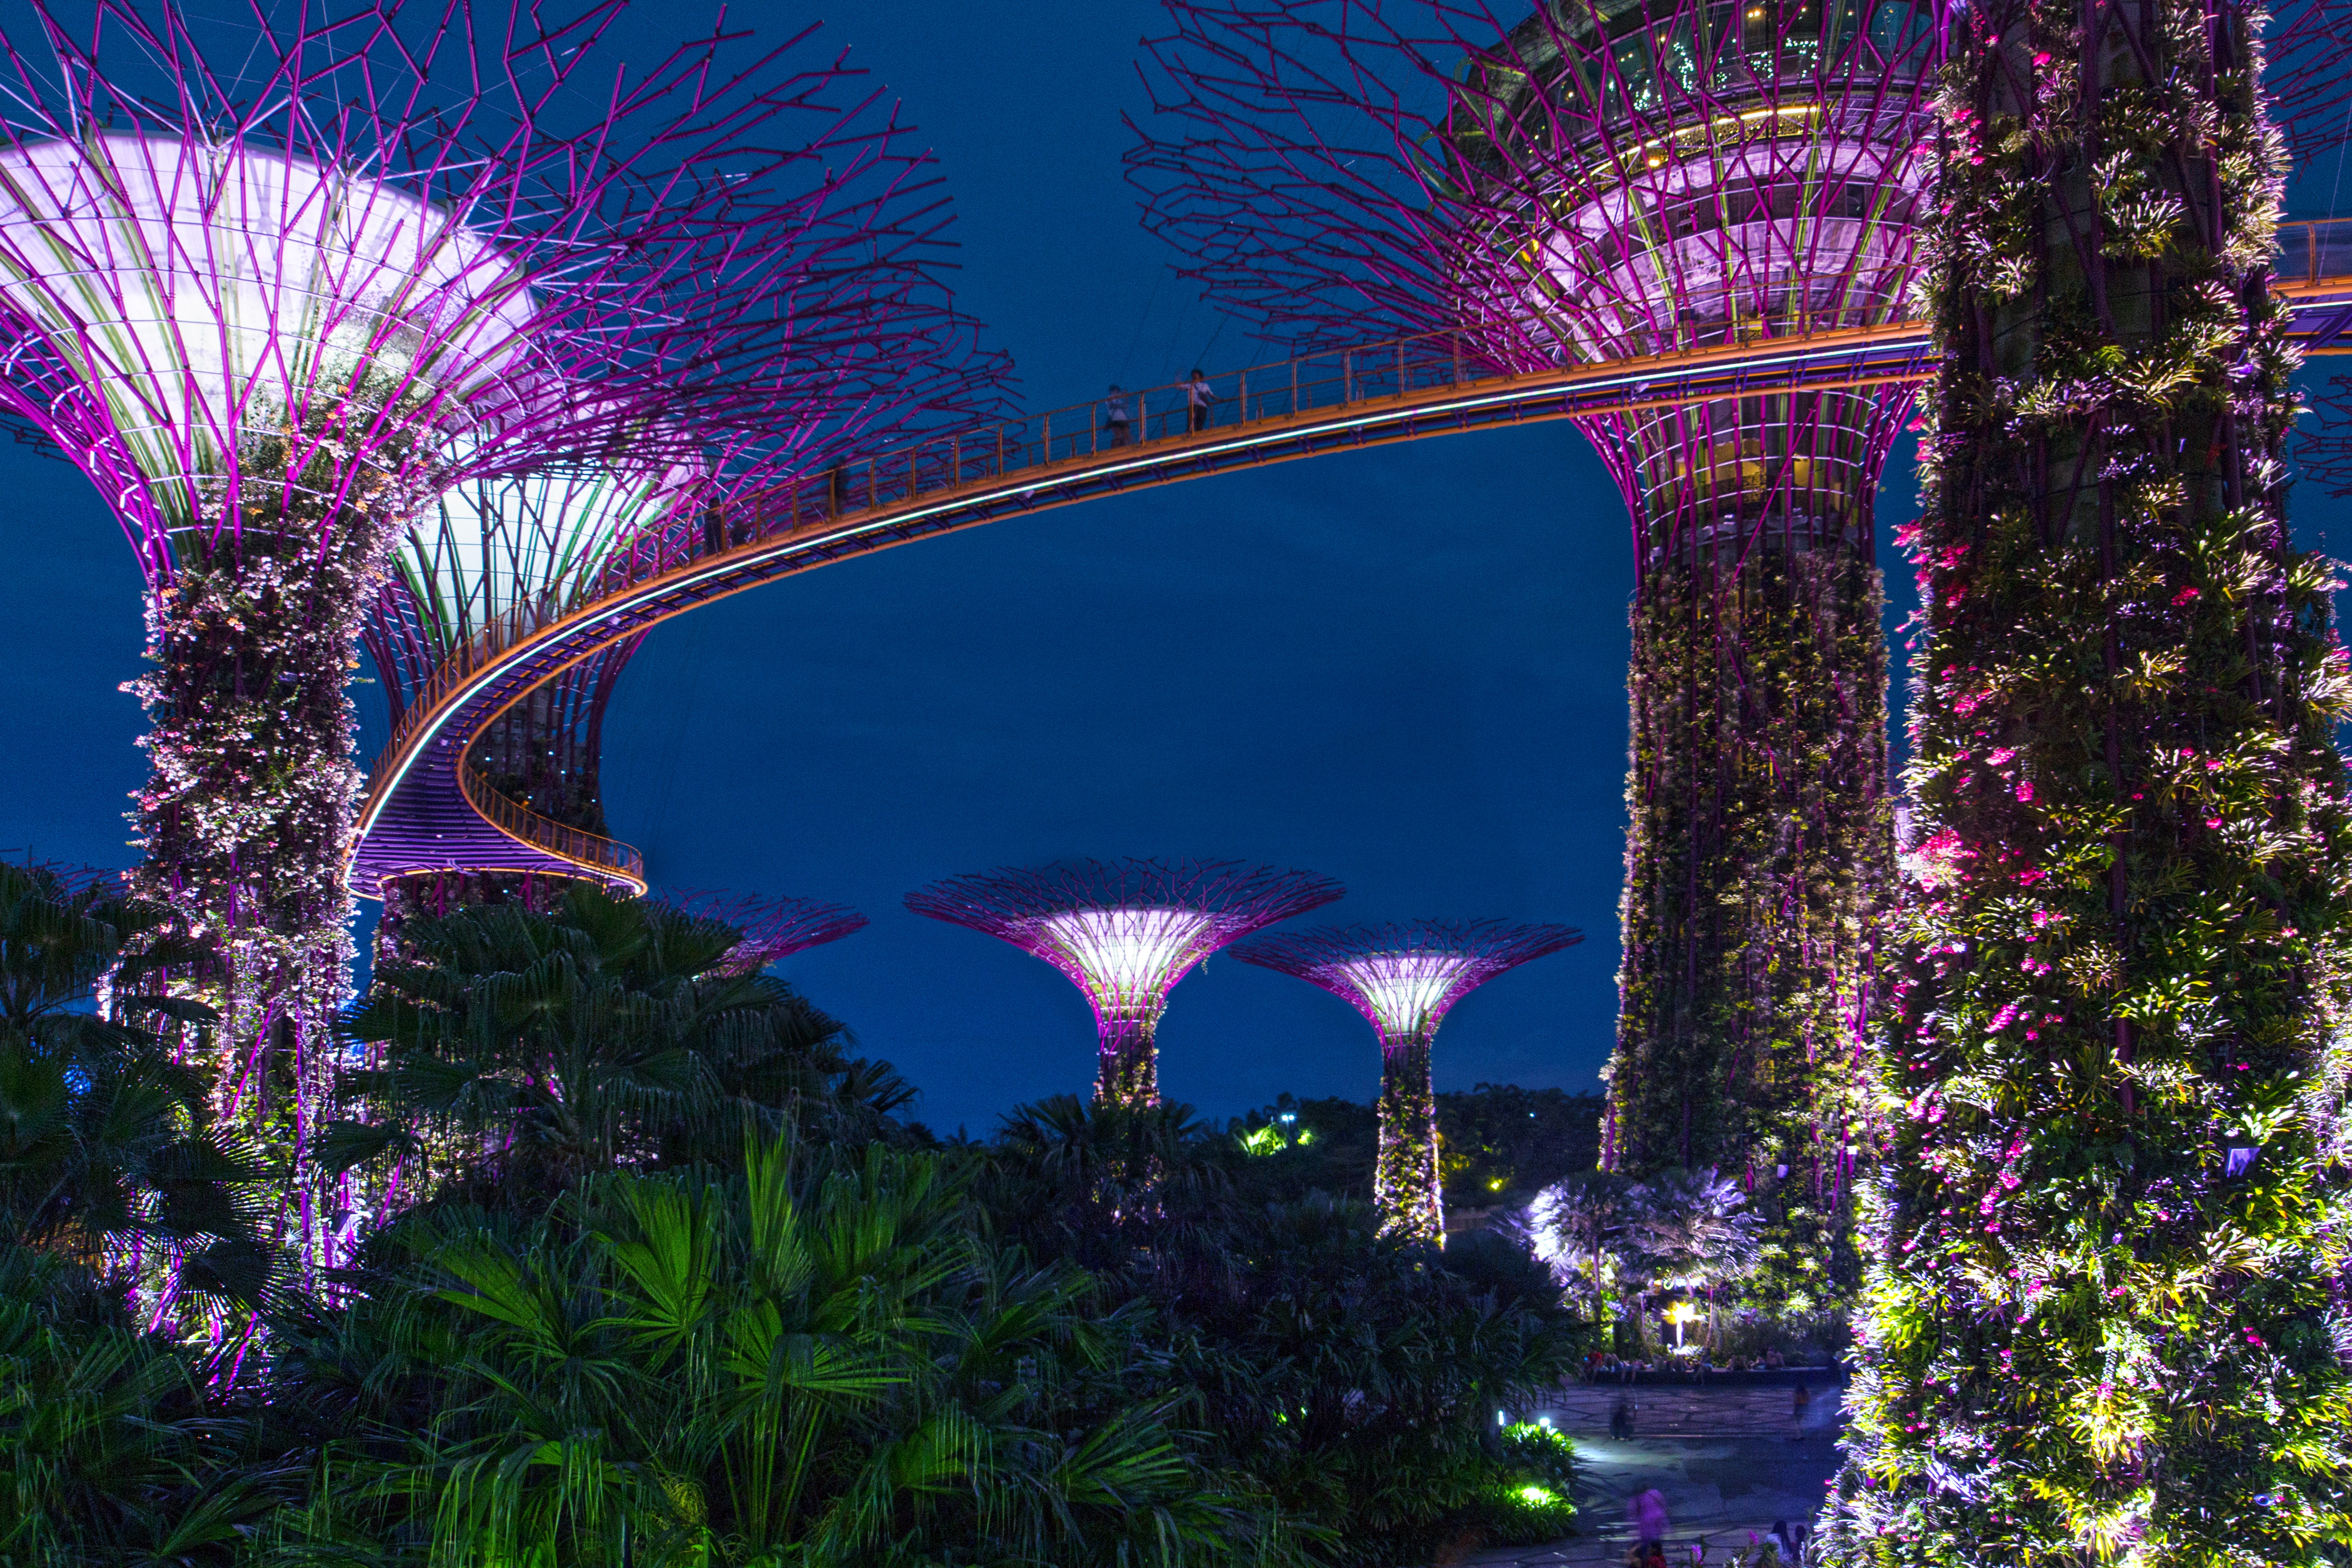
tree, water, architecture, skyline, night, flower, building, city, skyscraper, arch, reflection, ferris wheel, amusement park, asia, darkness, tourism, lighting, long exposure, illuminated, light show, christmas decoration, lights, singapore, mood, abendstimmung, mirroring, night photograph, big city, christmas lights, luxury hotel, sky tree